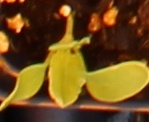
Label: Sugar beet